Austin Central Fire Station 1

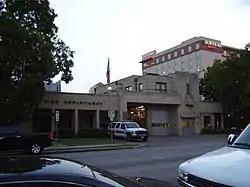
Austin Central Fire Station 1

Austin Central Fire Station 1, is a fire station at 401 East Fifth Street in Downtown Austin, Texas, United States. It is a part of the Austin Fire Department.